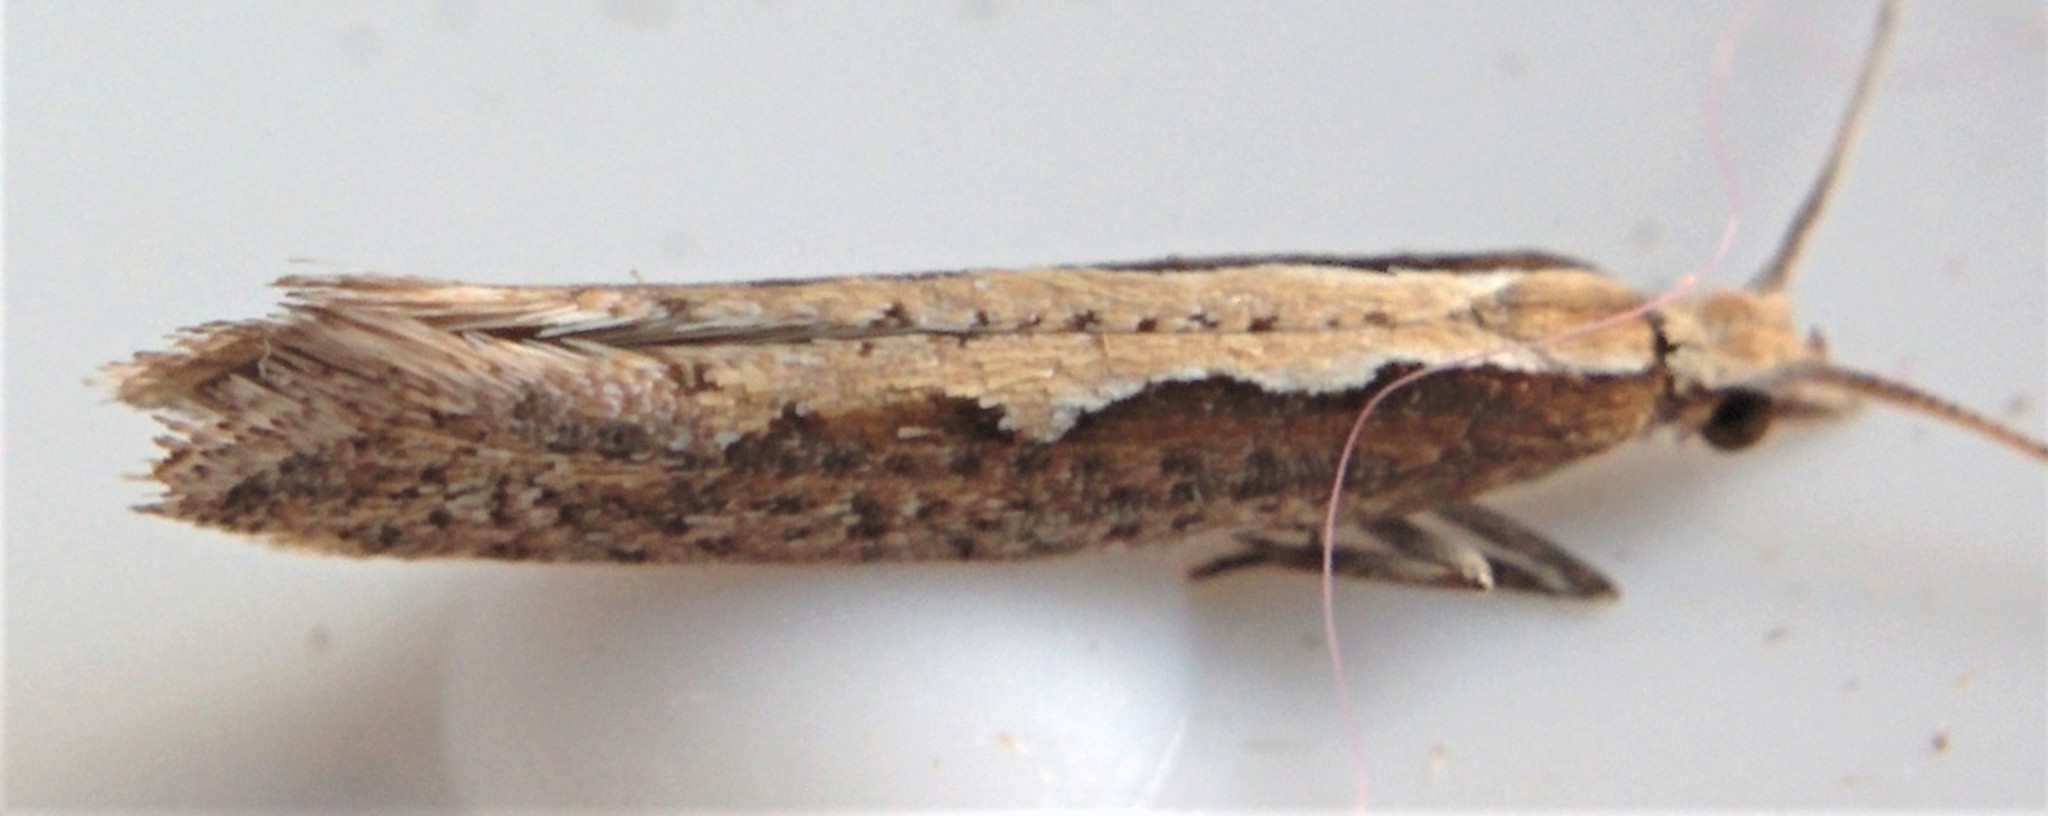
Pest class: diamondback_moth